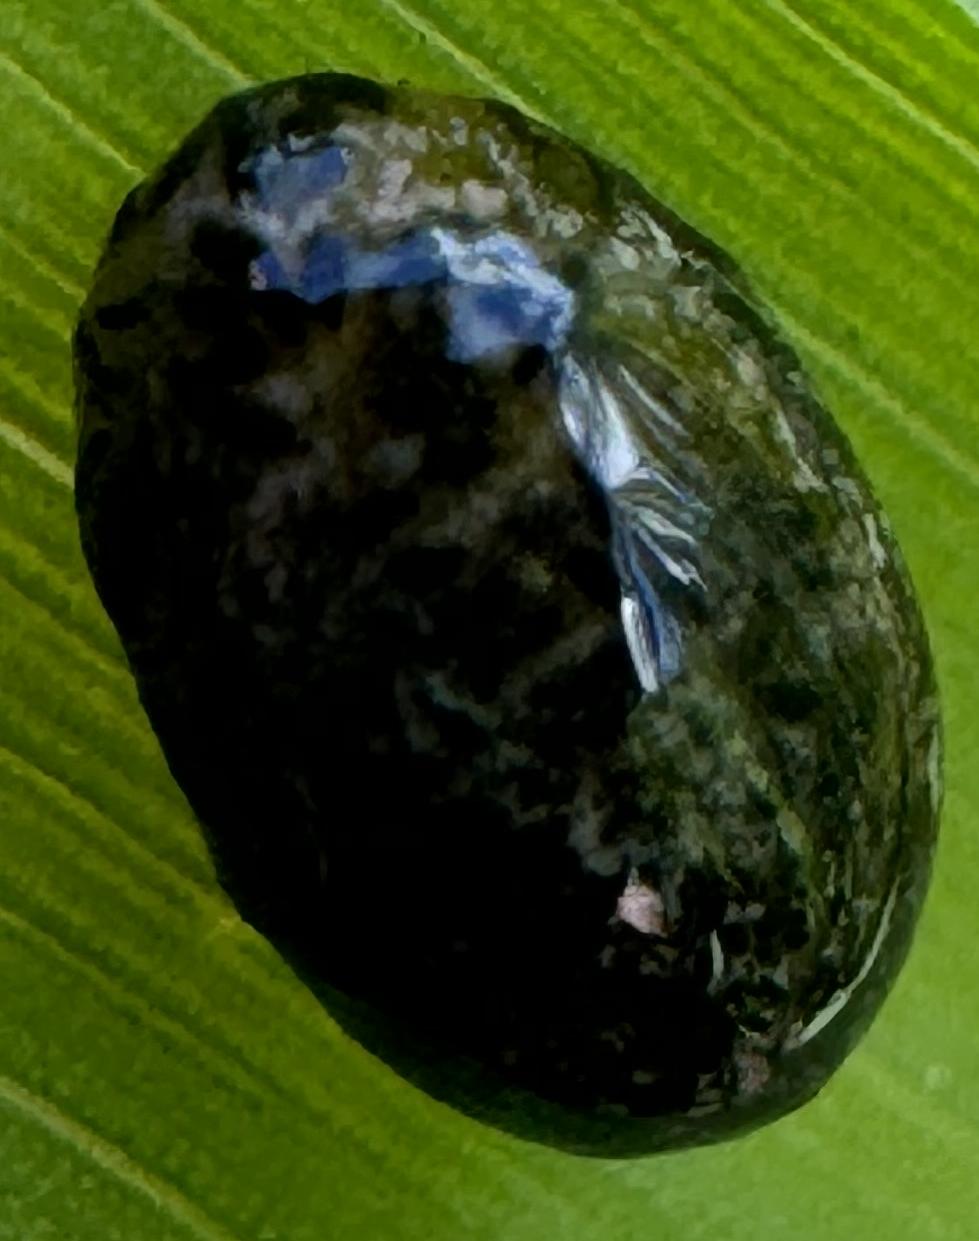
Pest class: cereal_leaf_beetle